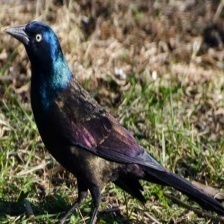
Species: COMMON GRACKLE
Scientific name: QUISCALUS QUISCULA